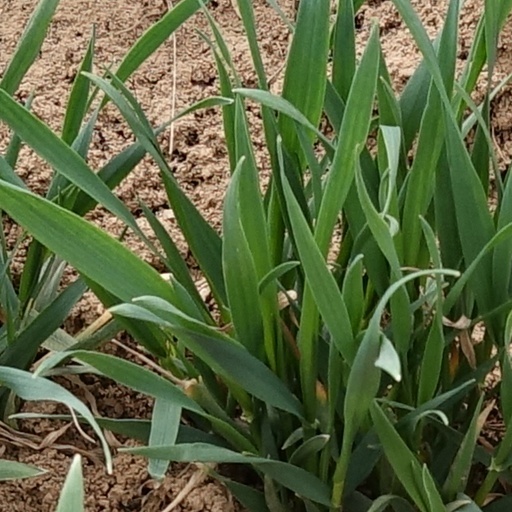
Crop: wheat